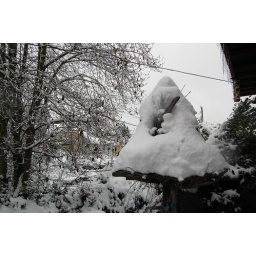
kathy's bird house covered in snow